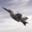
Label: airplane